Describe the emotion expressed in this image:  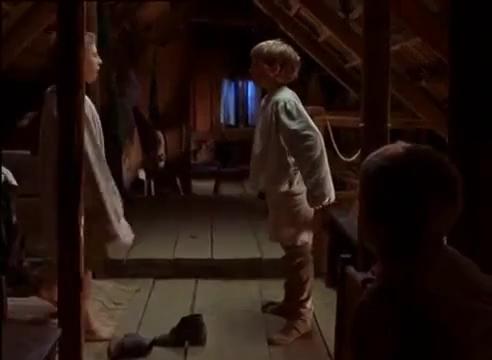
This person displays Pain, valence and arousal with low intensity.